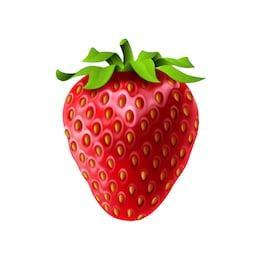
Label: Strawberry